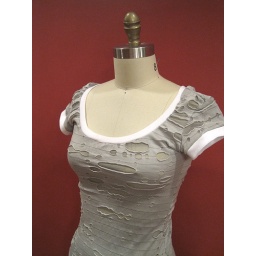
T shirt in stretch fabric with white ribbing..designed and .made by me!